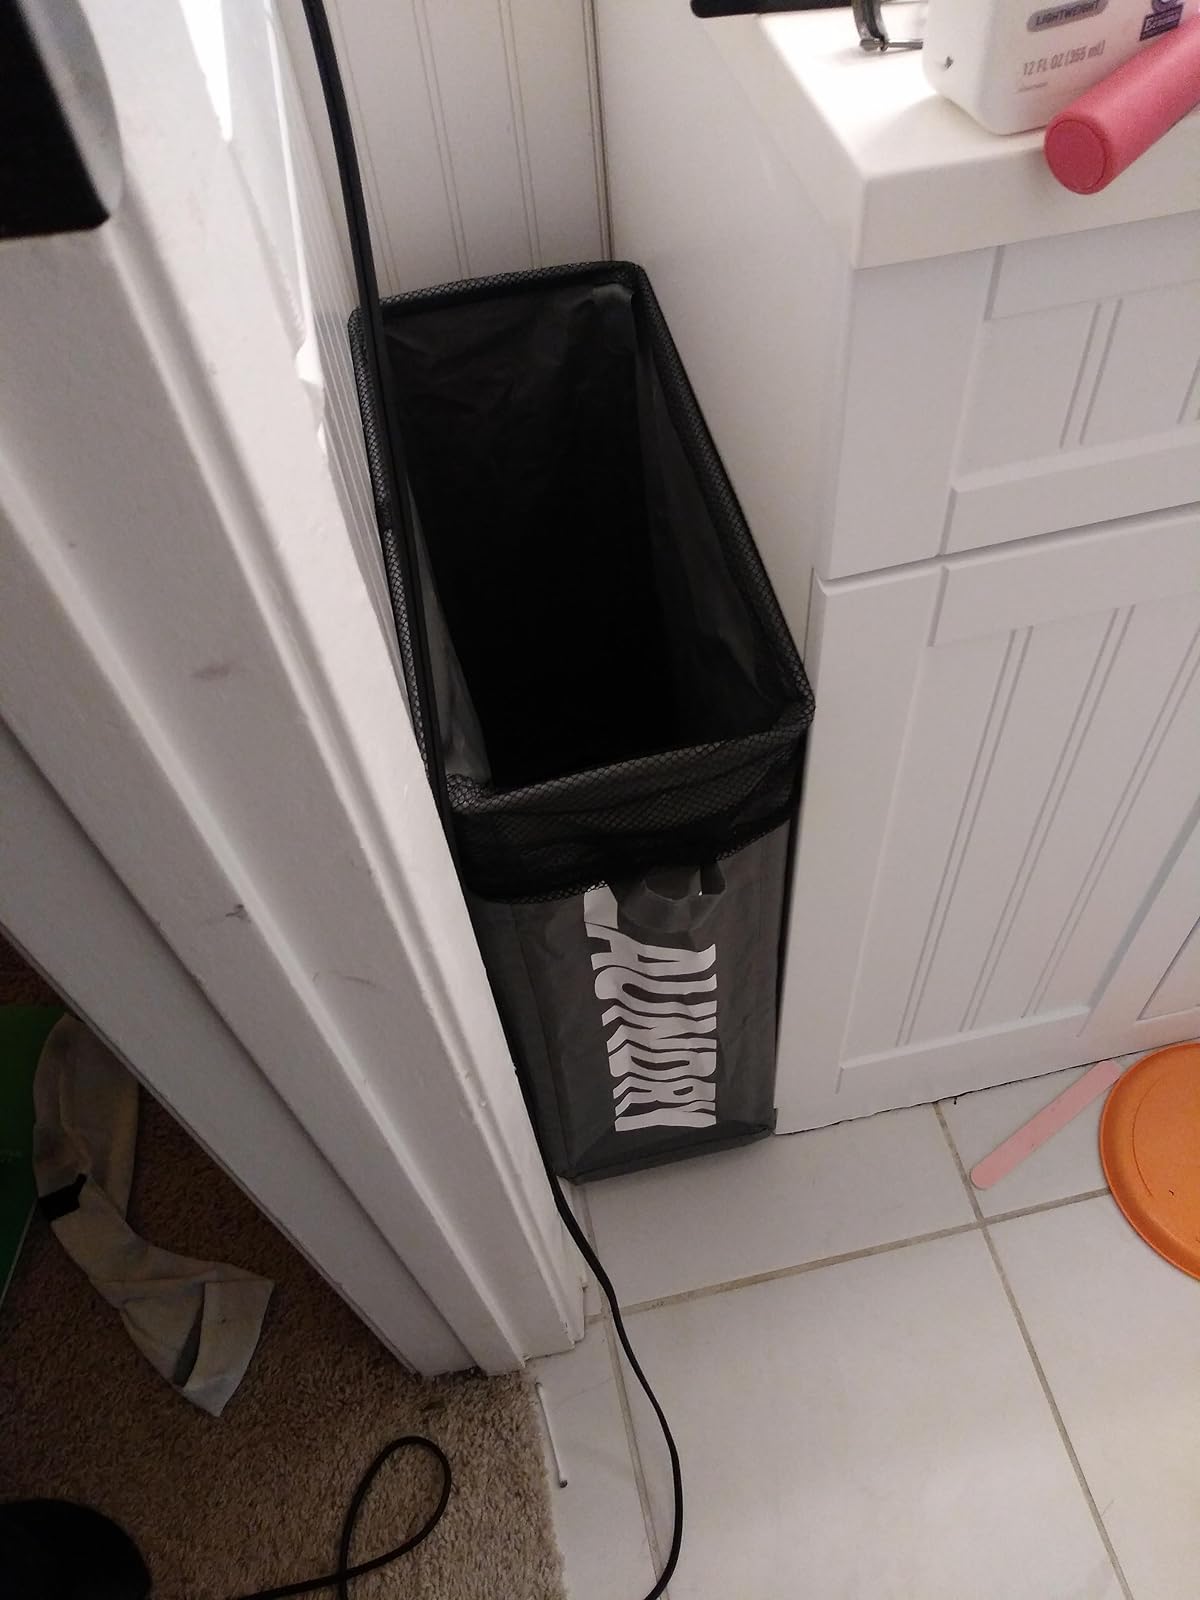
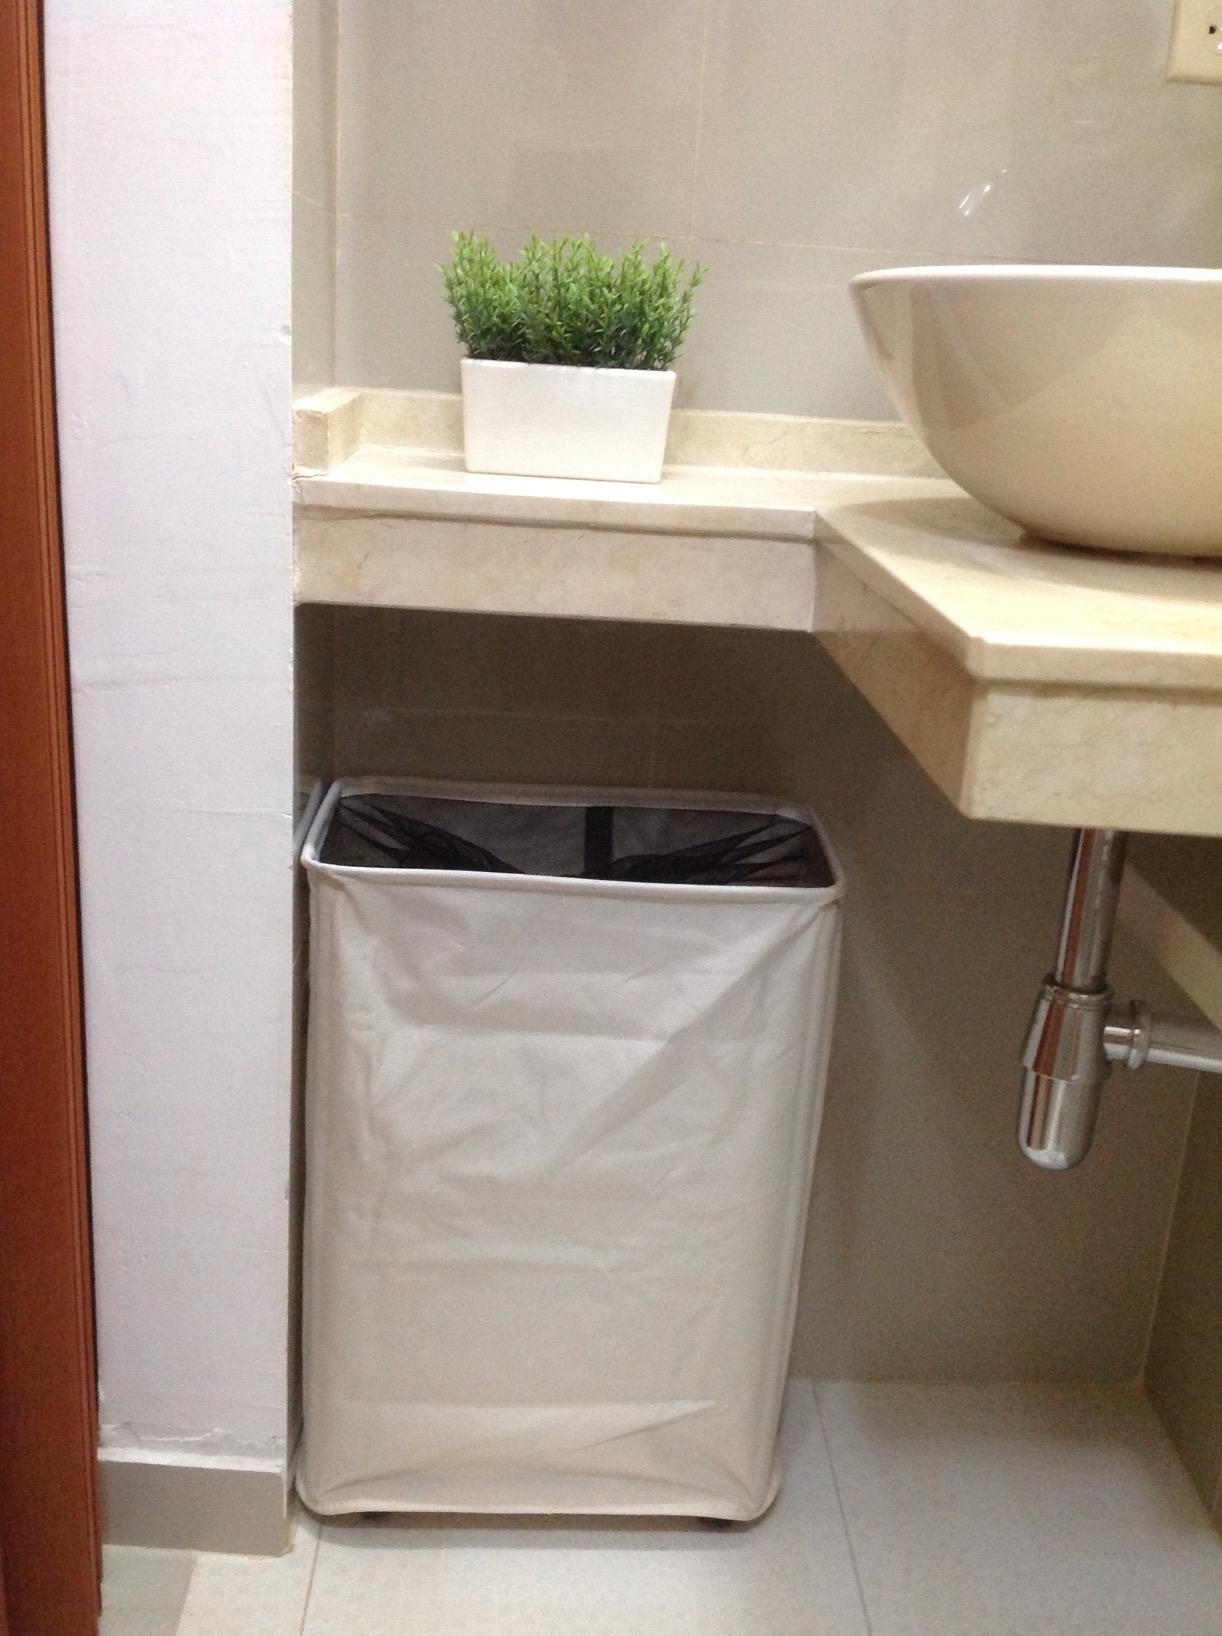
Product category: items_hamper
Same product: no